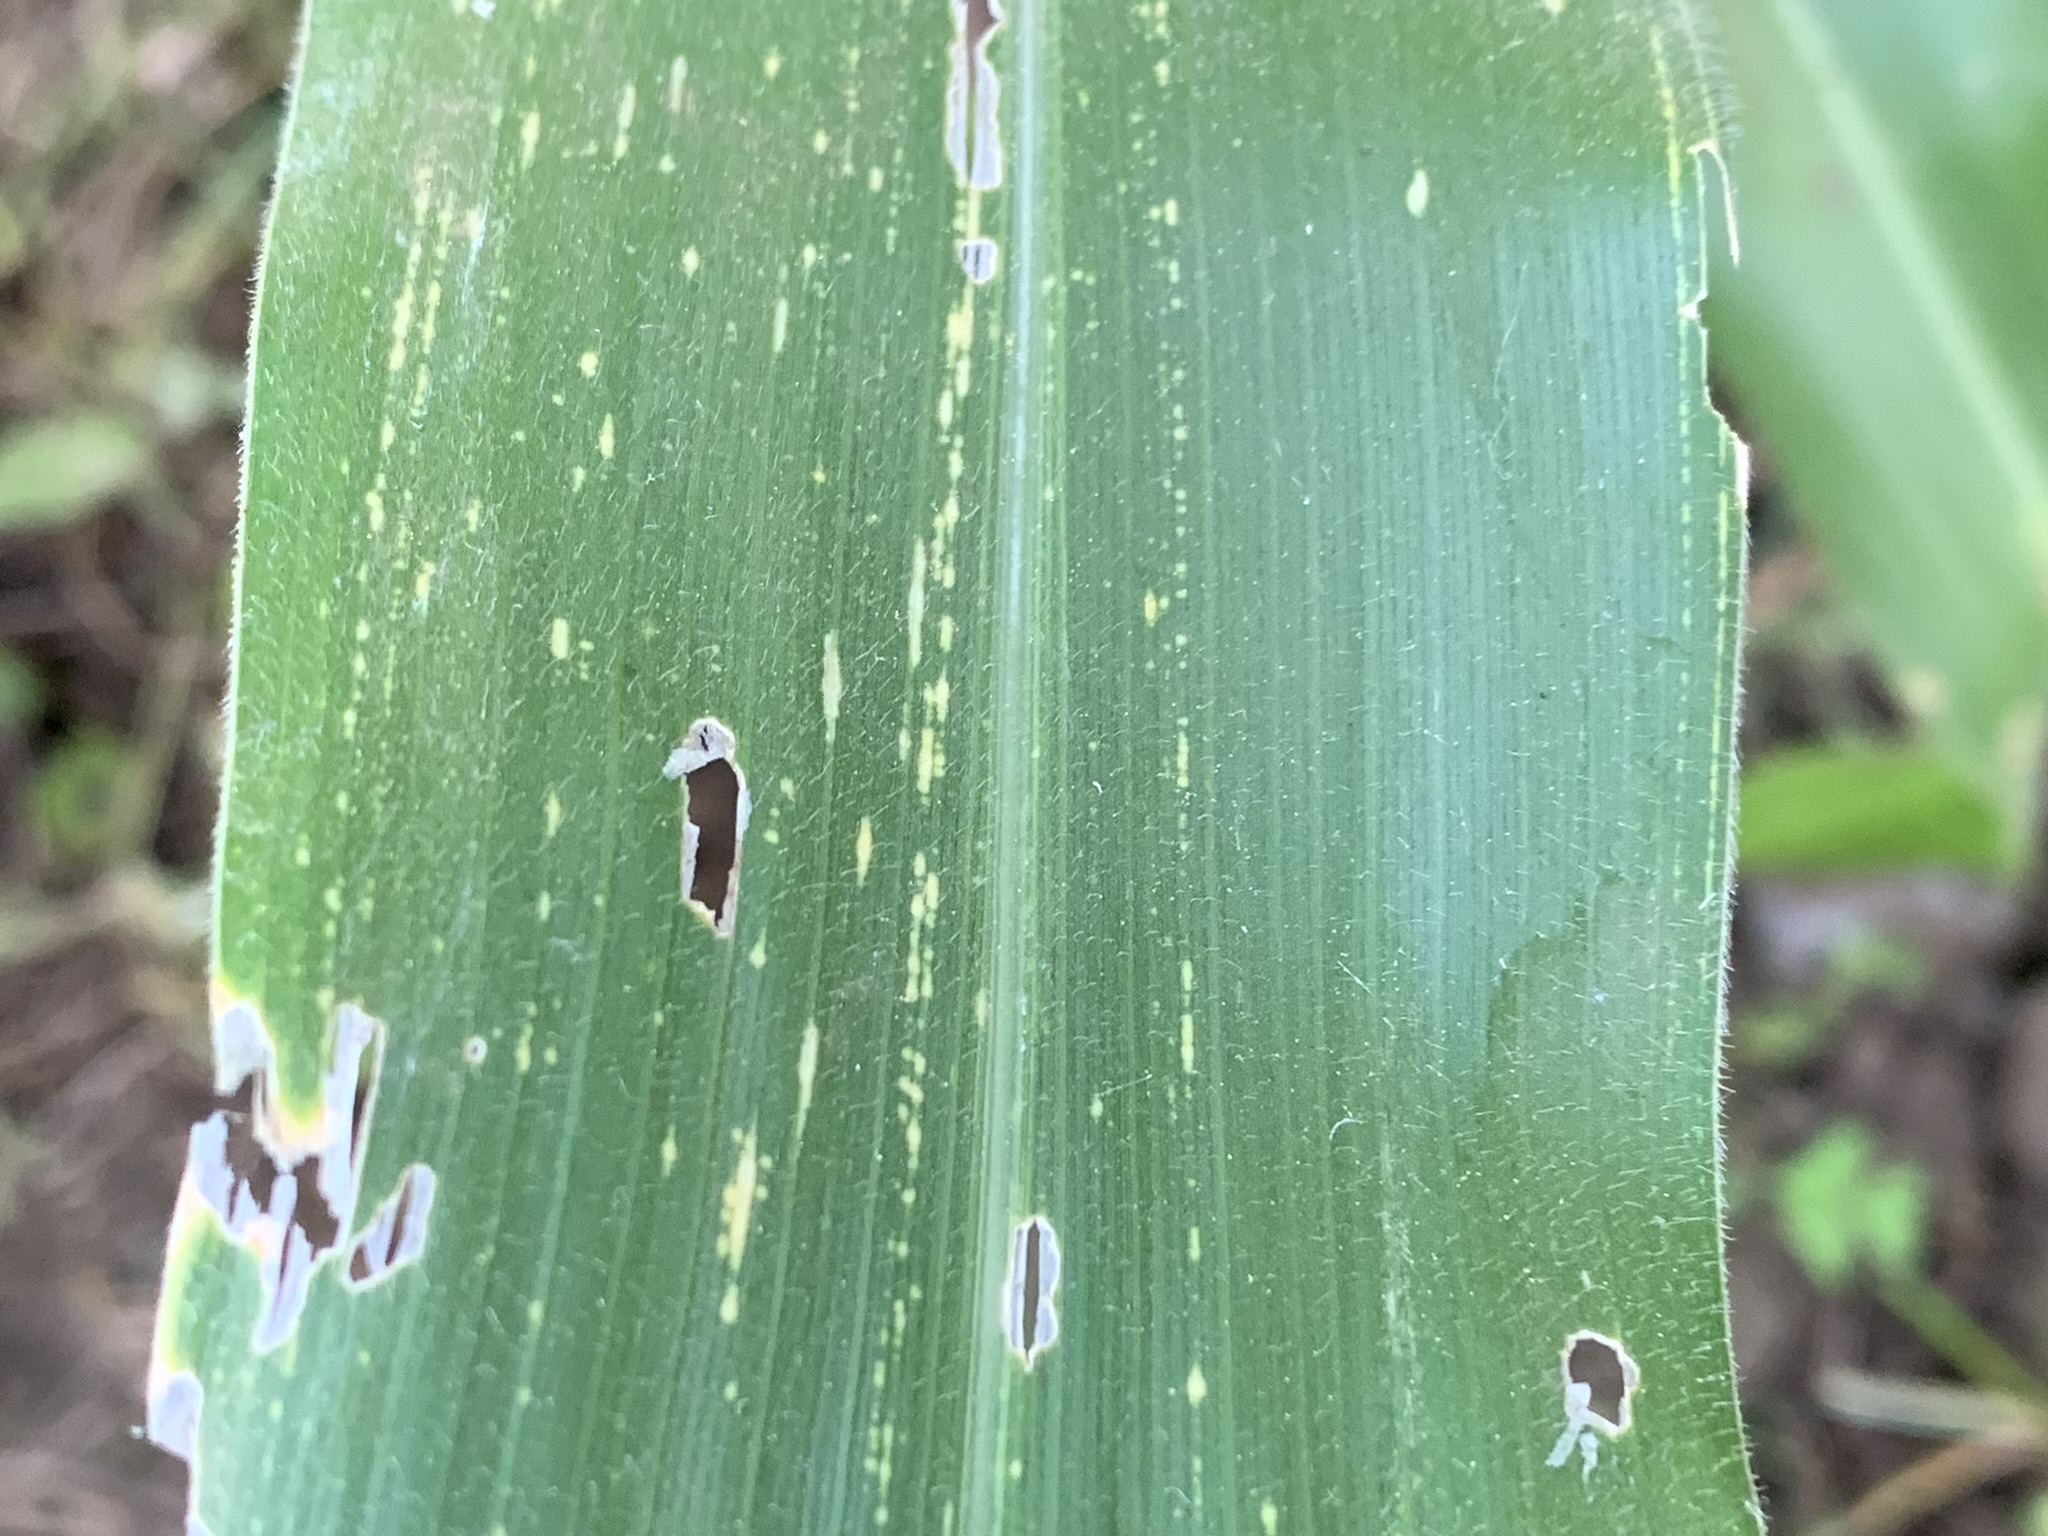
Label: MSV